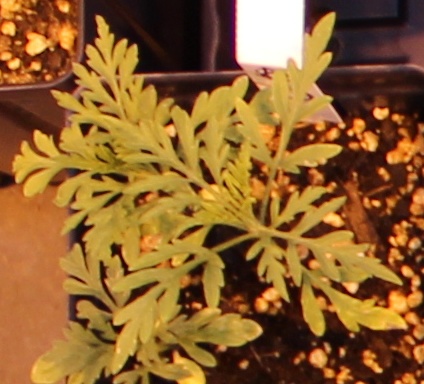
Label: Ragweed